Tinie Tempah

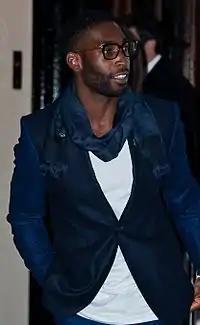
Tinie in 2014

By December 2010, Tinie was writing a second album, saying there would be a more electronic and live feel to it. It was originally intended for a late 2011 release. During an interview, Tinie said of his second album: "I always like to work with different people on each project I do, just so you get a different sound and angle. I will be working with some of the same people I did for the first album, you know what they say 'if it ain't broke then don't try and fix it'." Tinie had hoped to collaborate with other artists such as Toronto's Drake, and Adele. At the Brit Awards in 2012, he announced that his second album would be called "Demonstration". On 24 June 2012, Tinie performed at Radio 1's Hackney Weekend on the main stage, playing two of his newest songs: "Mosh Pit", and "Drinking from the Bottle", on which he features alongside Calvin Harris as lead artist and which also appears on Harris' new album 18 Months. On 12 August, Tinie performed at the closing ceremony of the 2012 Summer Olympics in London.